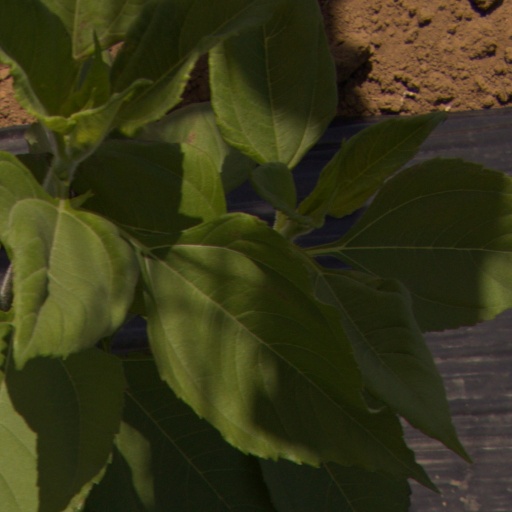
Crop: Jerusalem artichoke